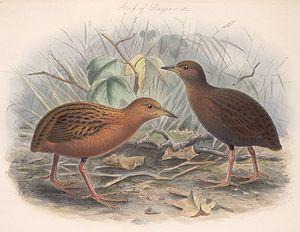
La Marouette des Hawaï est une espèce éteinte d'oiseaux qui vivaient sur l'île d'Hawaï et peut-être de Molokai. Elle n'est connue que d'os et de quelques spécimens. Elle a été dessinée par William Ellis, qui faisait partie du troisième voyage autour du monde du capitaine James Cook. Sa dernière capture date de 1864, sa dernière observation de 1884 ou 1893. Sa disparition est due à l'homme et à divers animaux introduits dans son habitat.